AC power plugs and sockets

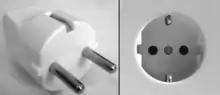
Schuko plug (CEE 7/4) and socket (CEE 7/3)

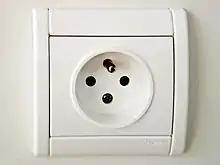

The CEE 7/3 socket and CEE 7/4 plug are commonly called "Schuko", an abbreviation for "Schutzkontakt", "Protective contact" to earth ("Schuko" itself is a registered trademark of a German association established to own the term). The socket has a circular recess with two round holes and two earthing clips that engage before live pin contact is made. The pins are . The Schuko system is unpolarised, allowing live and neutral to be reversed. The socket accepts Europlugs and CEE 7/17 plugs and also includes CEE 7/7. It is rated at 16 A. The current German standards are DIN 49441 and DIN 49440. The standard is used in Germany and several other European countries and on other continents. Some countries require child-proof socket shutters; the DIN 49440 standard does not have this requirement.